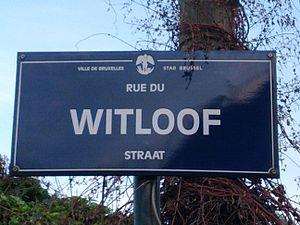
La Rue du Witloof, formant la frontière entre Haren (Région de Bruxelles-Capitale) et Diegem (Région flamande).
L’endive, nom commun de la chicorée de Bruxelles ou chicorée Witloof, appelée aussi chicon dans le Nord de la France, au Luxembourg et en Belgique, est une variété de chicorée amère, plante bisannuelle de la famille des Astéracées, mais différente de celle qui donne la chicorée à café.